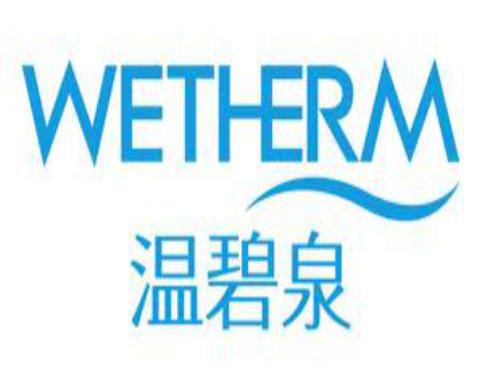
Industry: Necessities